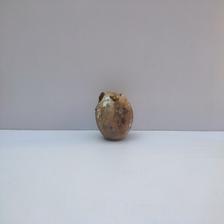
Size: Spoiled